Abu Kabir Forensic Institute

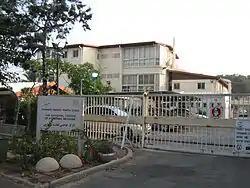
Abu Kabir Forensic Institute

The L. Greenberg National Institute of Forensic Medicine (also known as the Abu Kabir Forensic Institute or simply Abu Kabir) is an Israeli forensic research laboratory located in the Abu Kabir neighborhood of Tel Aviv, Israel.